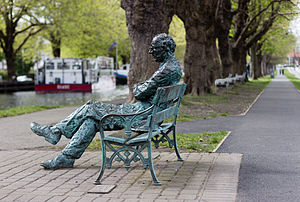
Patrick Kavanagh
Statue af Patrick Kavanagh ved Grand Canal i Dublin.
Patrick Kavanagh var en irsk poet og forfatter. Han betragtes som en af de mest fremtrædende digtere fra det 20. århundrede. Han er mest kendt for sin roman Tarry Flynn og sine digte Raglan Road og The Great Hunger.